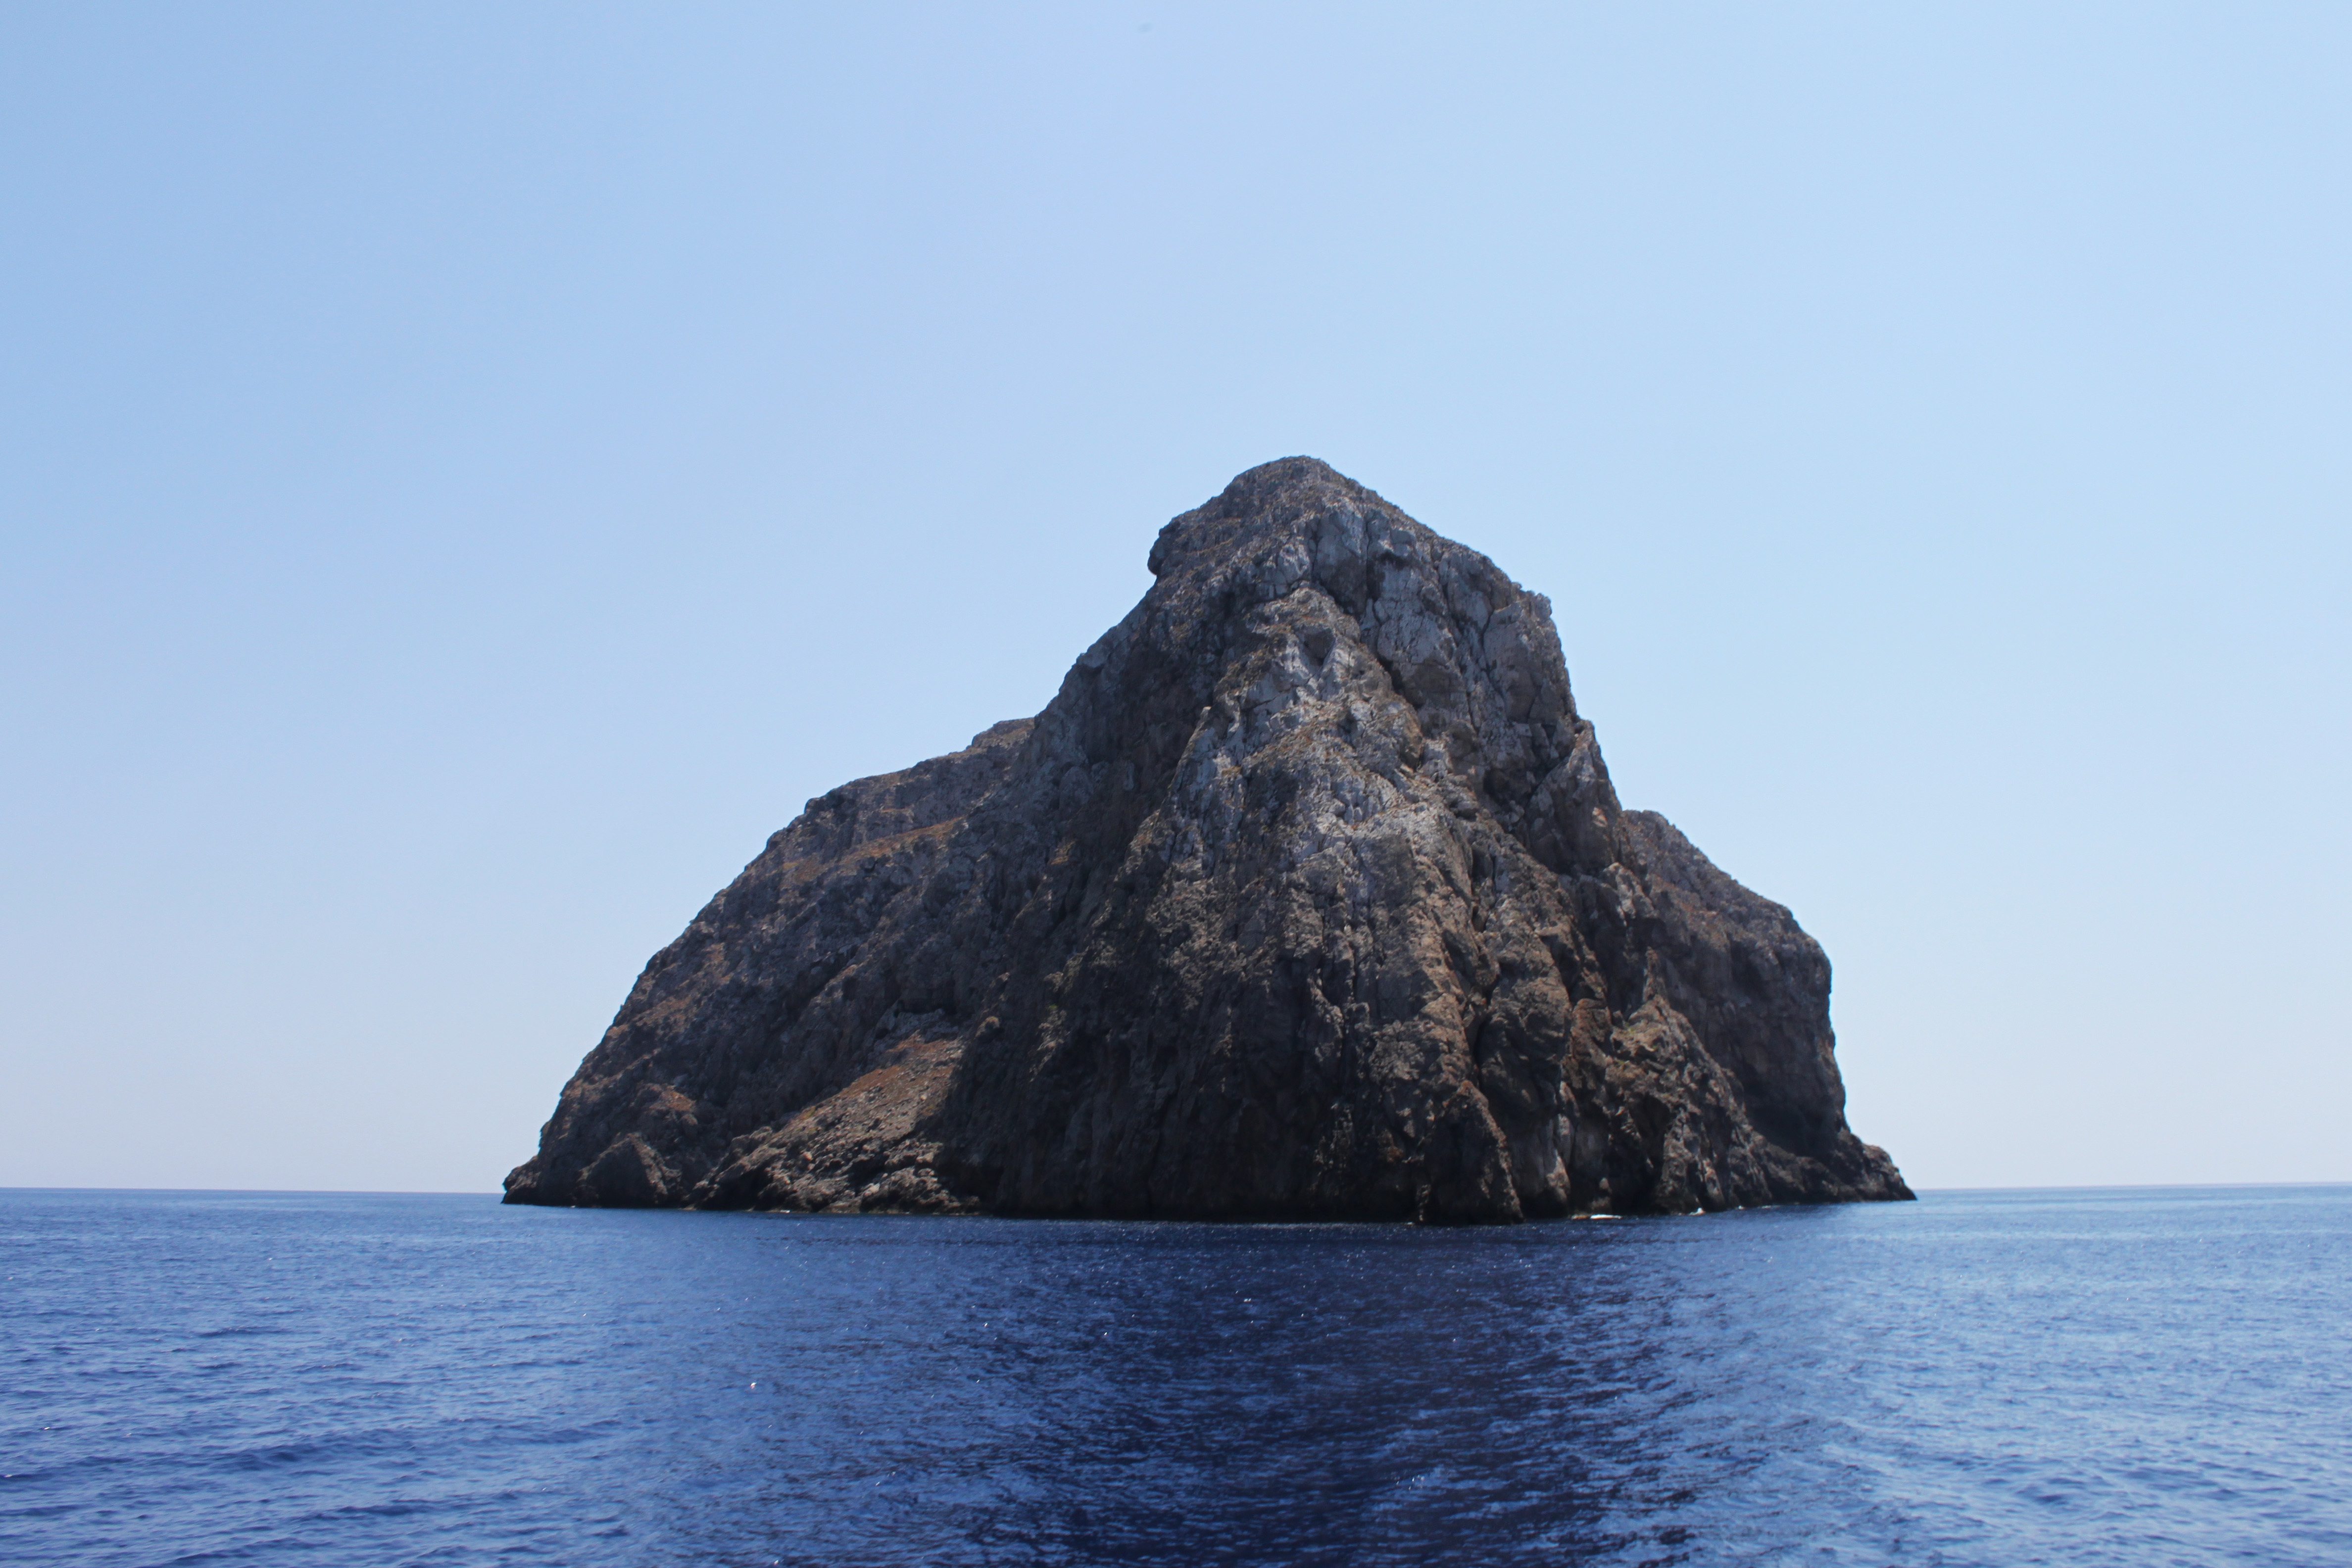
sea, coast, water, nature, rock, ocean, horizon, mountain, sky, formation, cliff, seascape, bay, island, stack, terrain, cape, islet, landform, geographical feature